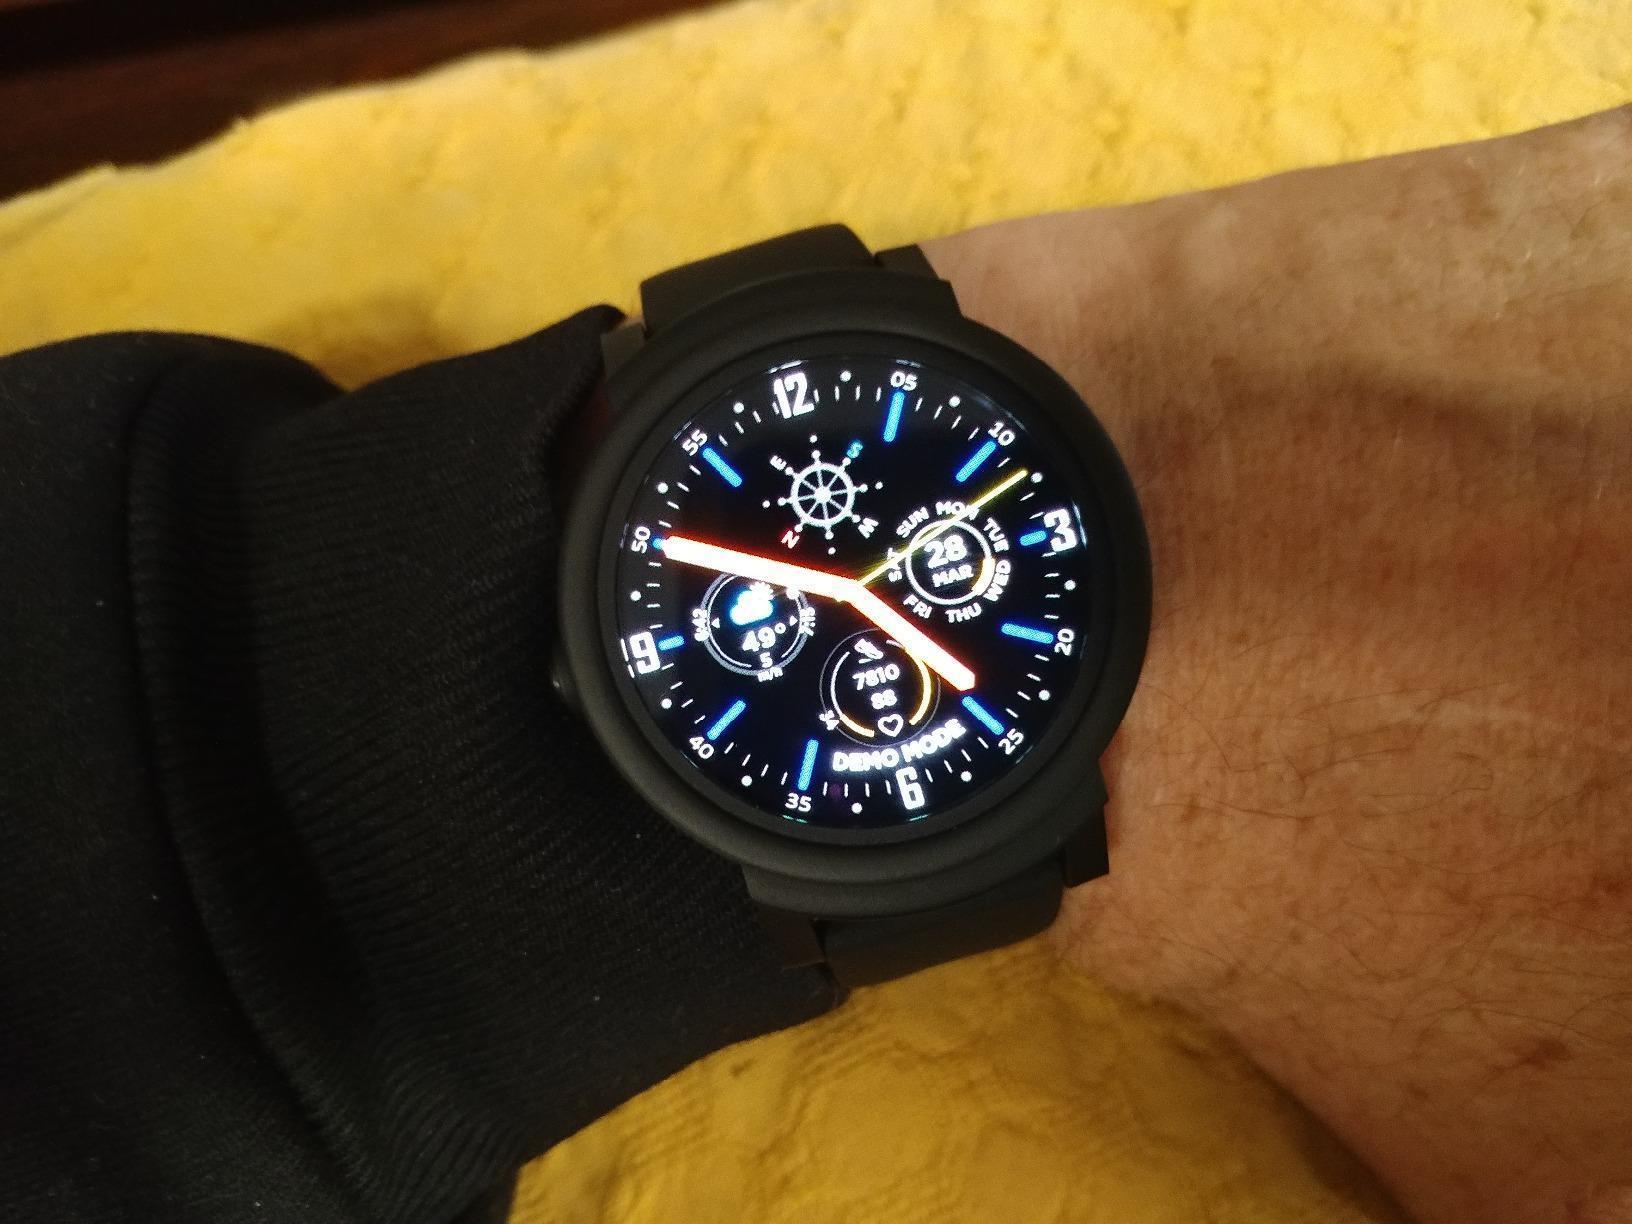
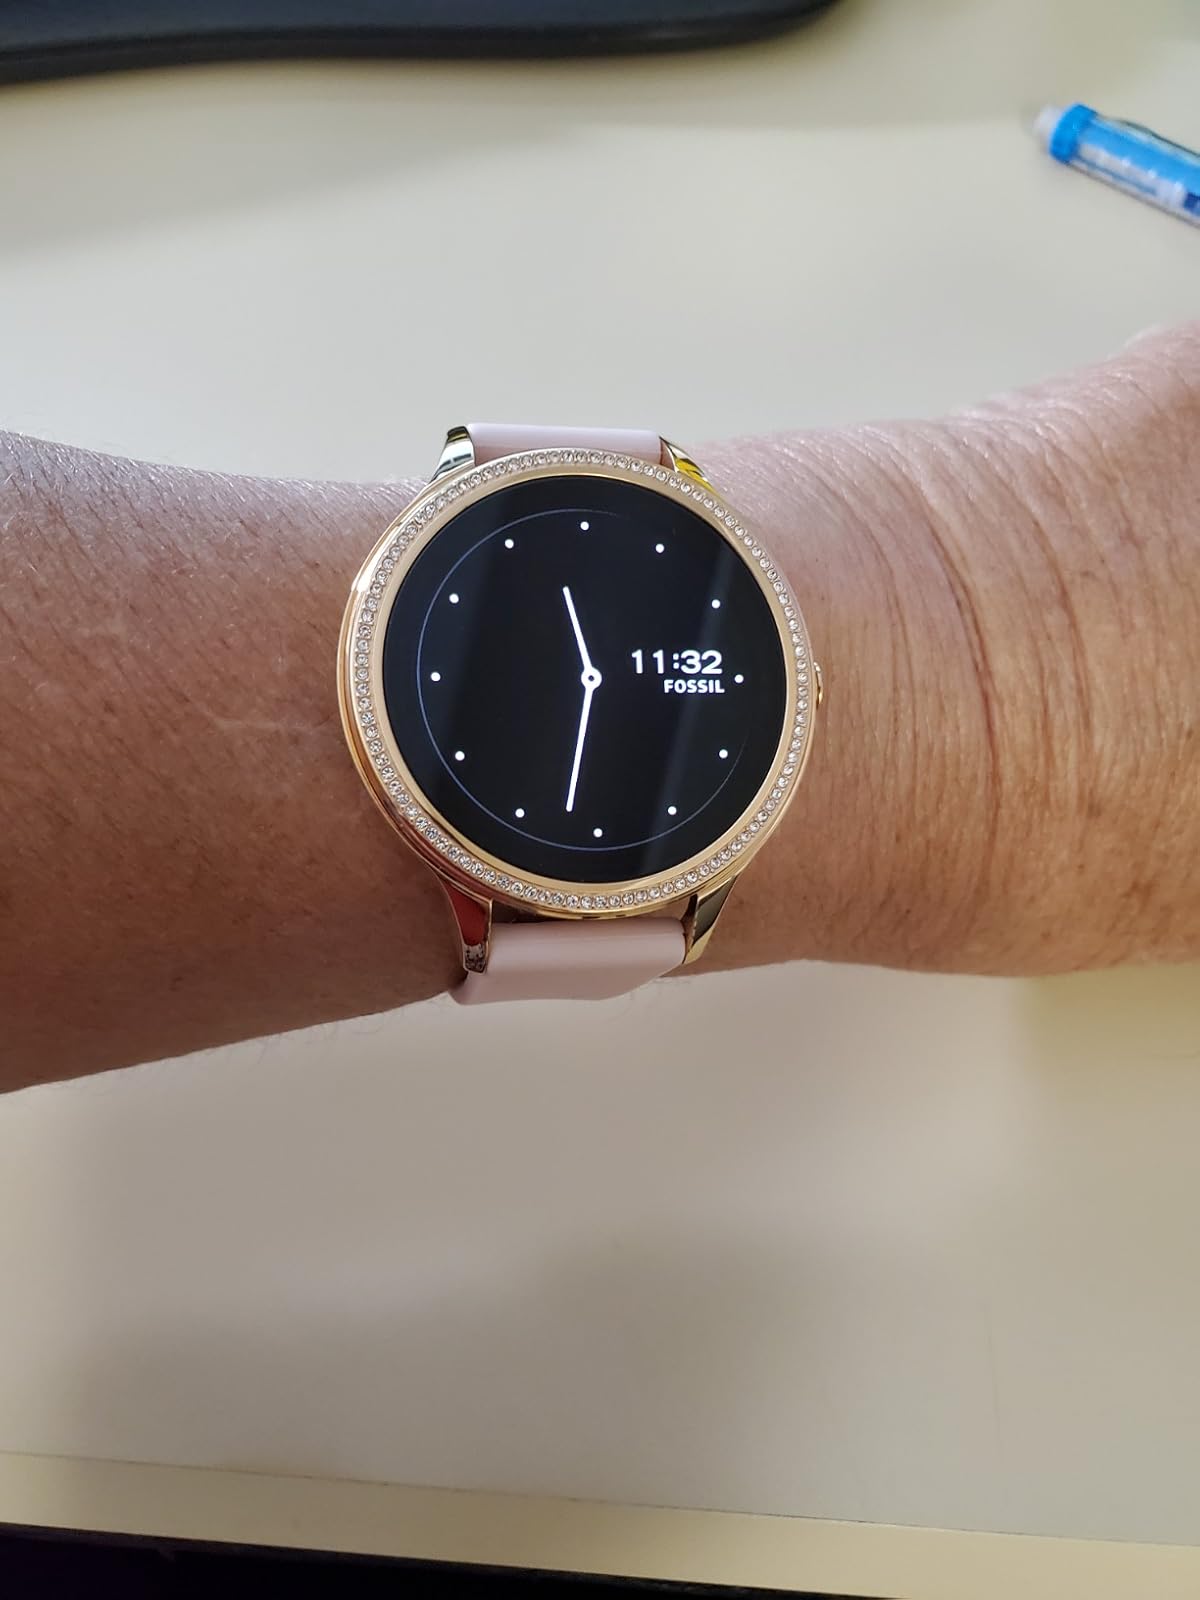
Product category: smartwatch
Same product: no